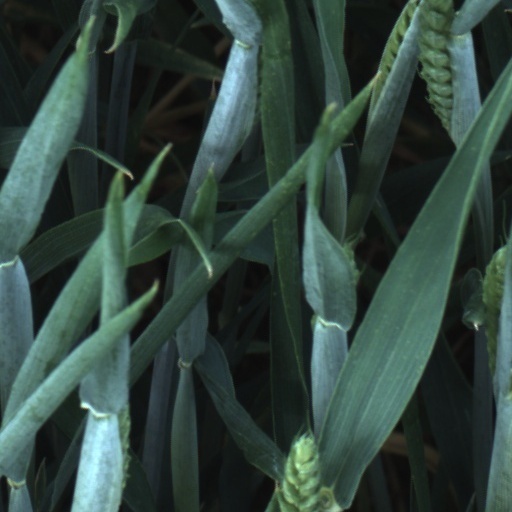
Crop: wheat